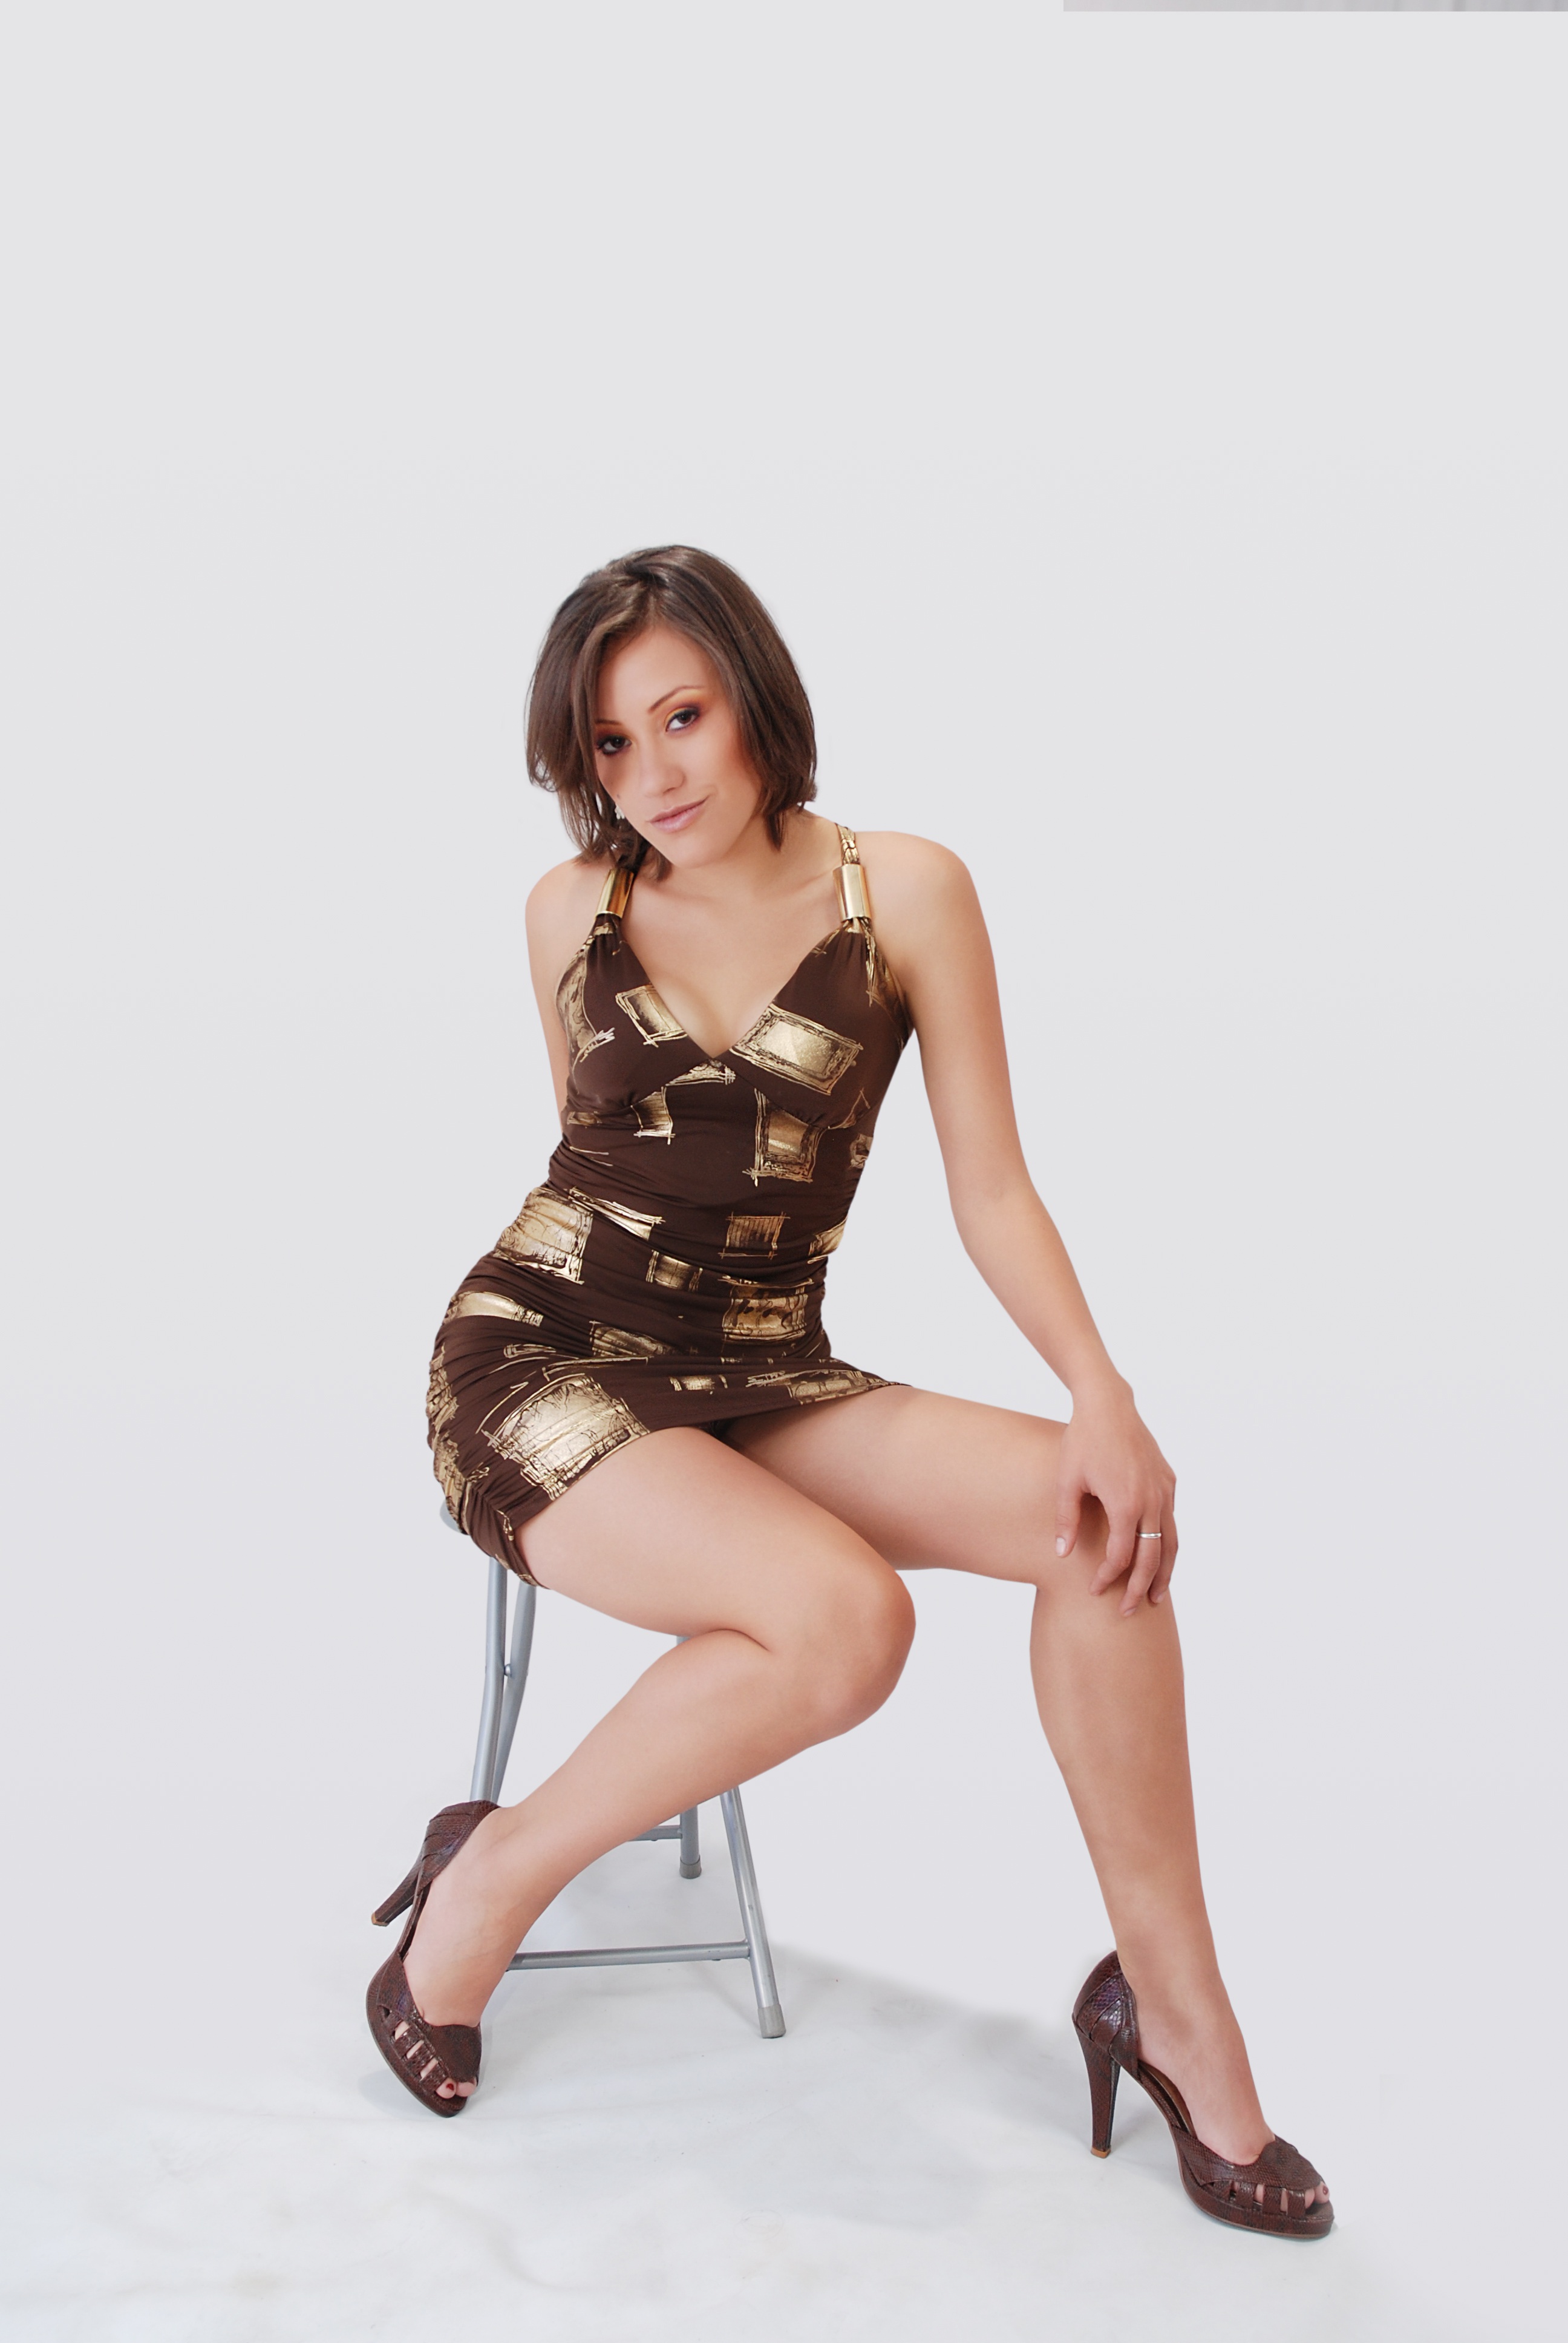
woman, hair, shoe, shoulder, leg, latex, neck, waist, latex clothing, basic pump, One piece garment, knee, flash photography, thigh, fetish model, fashion design, black hair, calf, art model, trunk, sandal, high heels, lingerie, fashion model, foot, sportswear, long hair, human leg, undergarment, abdomen, brown hair, chest, electric blue, eyewear, leotard, fashion accessory, pattern, sitting, boot, formal wear, cocktail dress, little black dress, spandex, necklace, jewellery, ankle, photo shoot, agent provocateur, bikini